Annette Jocelyn Otway-Ruthven

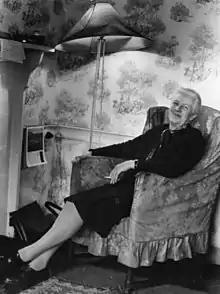
A. J. Otway-Ruthven (1909-1989) was appointed Lecky Professor of History in Trinity College Dublin in 1951 and was one of the first female Fellows.

Otway-Ruthven was the daughter of Captain Robert Mervyn Bermingham Otway-Ruthven (1867–1919), Royal Artillery, of Castle Otway, County Tipperary, and Margaret Casement (d. 1953), of Cronroe, County Wicklow. She had three sisters and a brother; two of her sisters died young. Through her mother Otway-Ruthven was related to Roger Casement. She went to the Hall School in Belgrave Square, Monkstown.